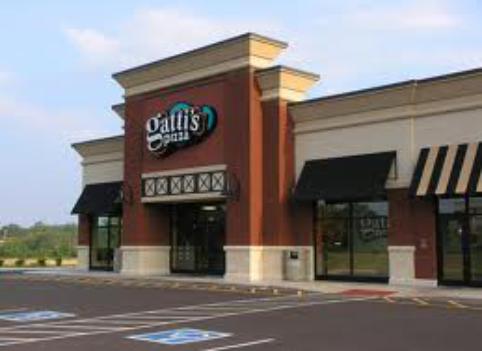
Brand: Gatti's Pizza
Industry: Food